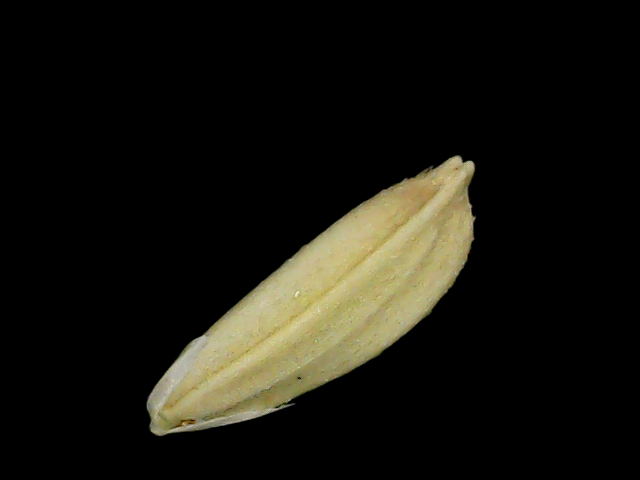
Rice variety: Br23